Hotdish

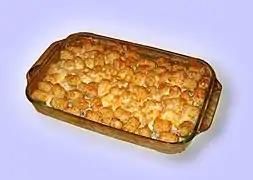
Tater tot hotdish

A hotdish (or hot dish) is a casserole that typically contains a starch, a meat, and a canned or frozen vegetable mixed with canned soup. The dish originates in the Upper Midwest region of the United States, where it remains popular, particularly in Minnesota, South Dakota, Wisconsin, North Dakota, and Montana. Hotdish is cooked in a single baking dish, and served hot (per its name). It commonly appears at communal gatherings such as family reunions, potlucks, and church suppers.